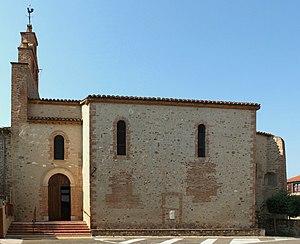
Cet article présente une liste des églises romanes des Pyrénées-Orientales.
Canohès est une commune française située dans le département des Pyrénées-Orientales, en région Occitanie.
Cet article recense les monuments historiques des Pyrénées-Orientales, en France.